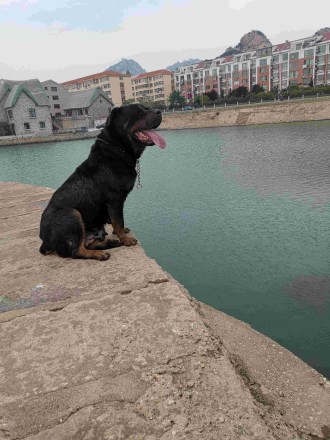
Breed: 224-n000060-Rottweiler